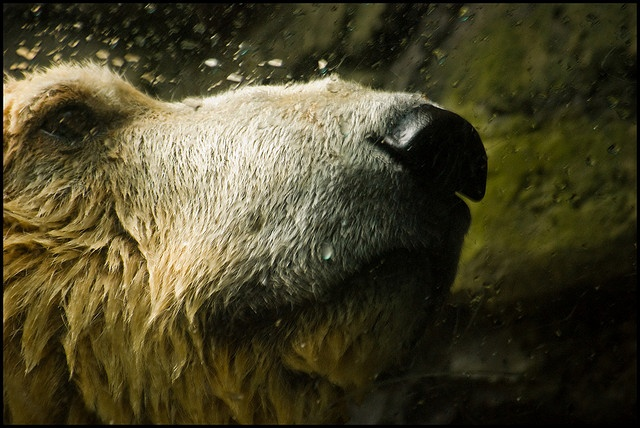
an extreme close up of a bear near rock formations
Shaggy wet dog displaying nose prominently with eye open.
Close up of a bear's face in front of some rocks.
This is a close up picture of a dog's face.
A wet bear with water droplets flying from its fur.